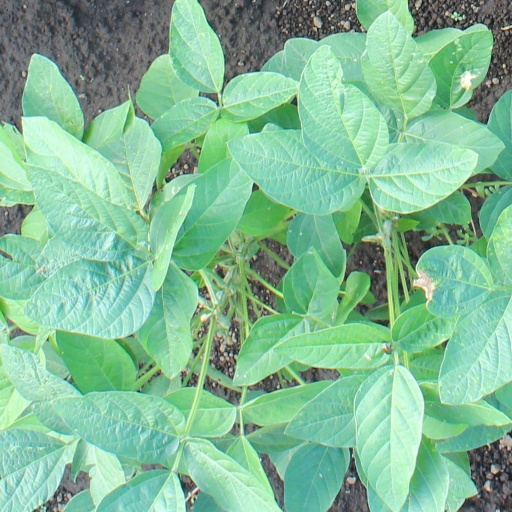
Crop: soybean